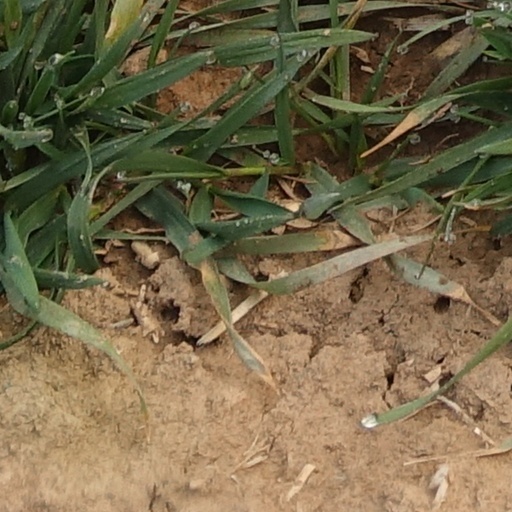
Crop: wheat